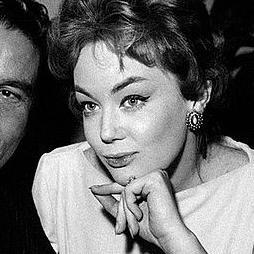
Age: 51